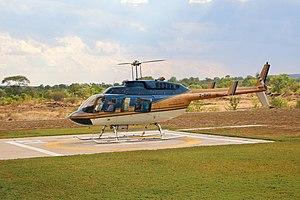
Bell 206L3 LongRanger III, Bonisair Helicopters, Zimbabwe